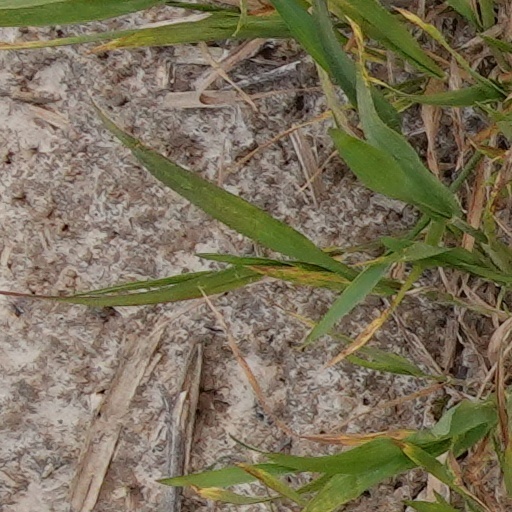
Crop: wheat